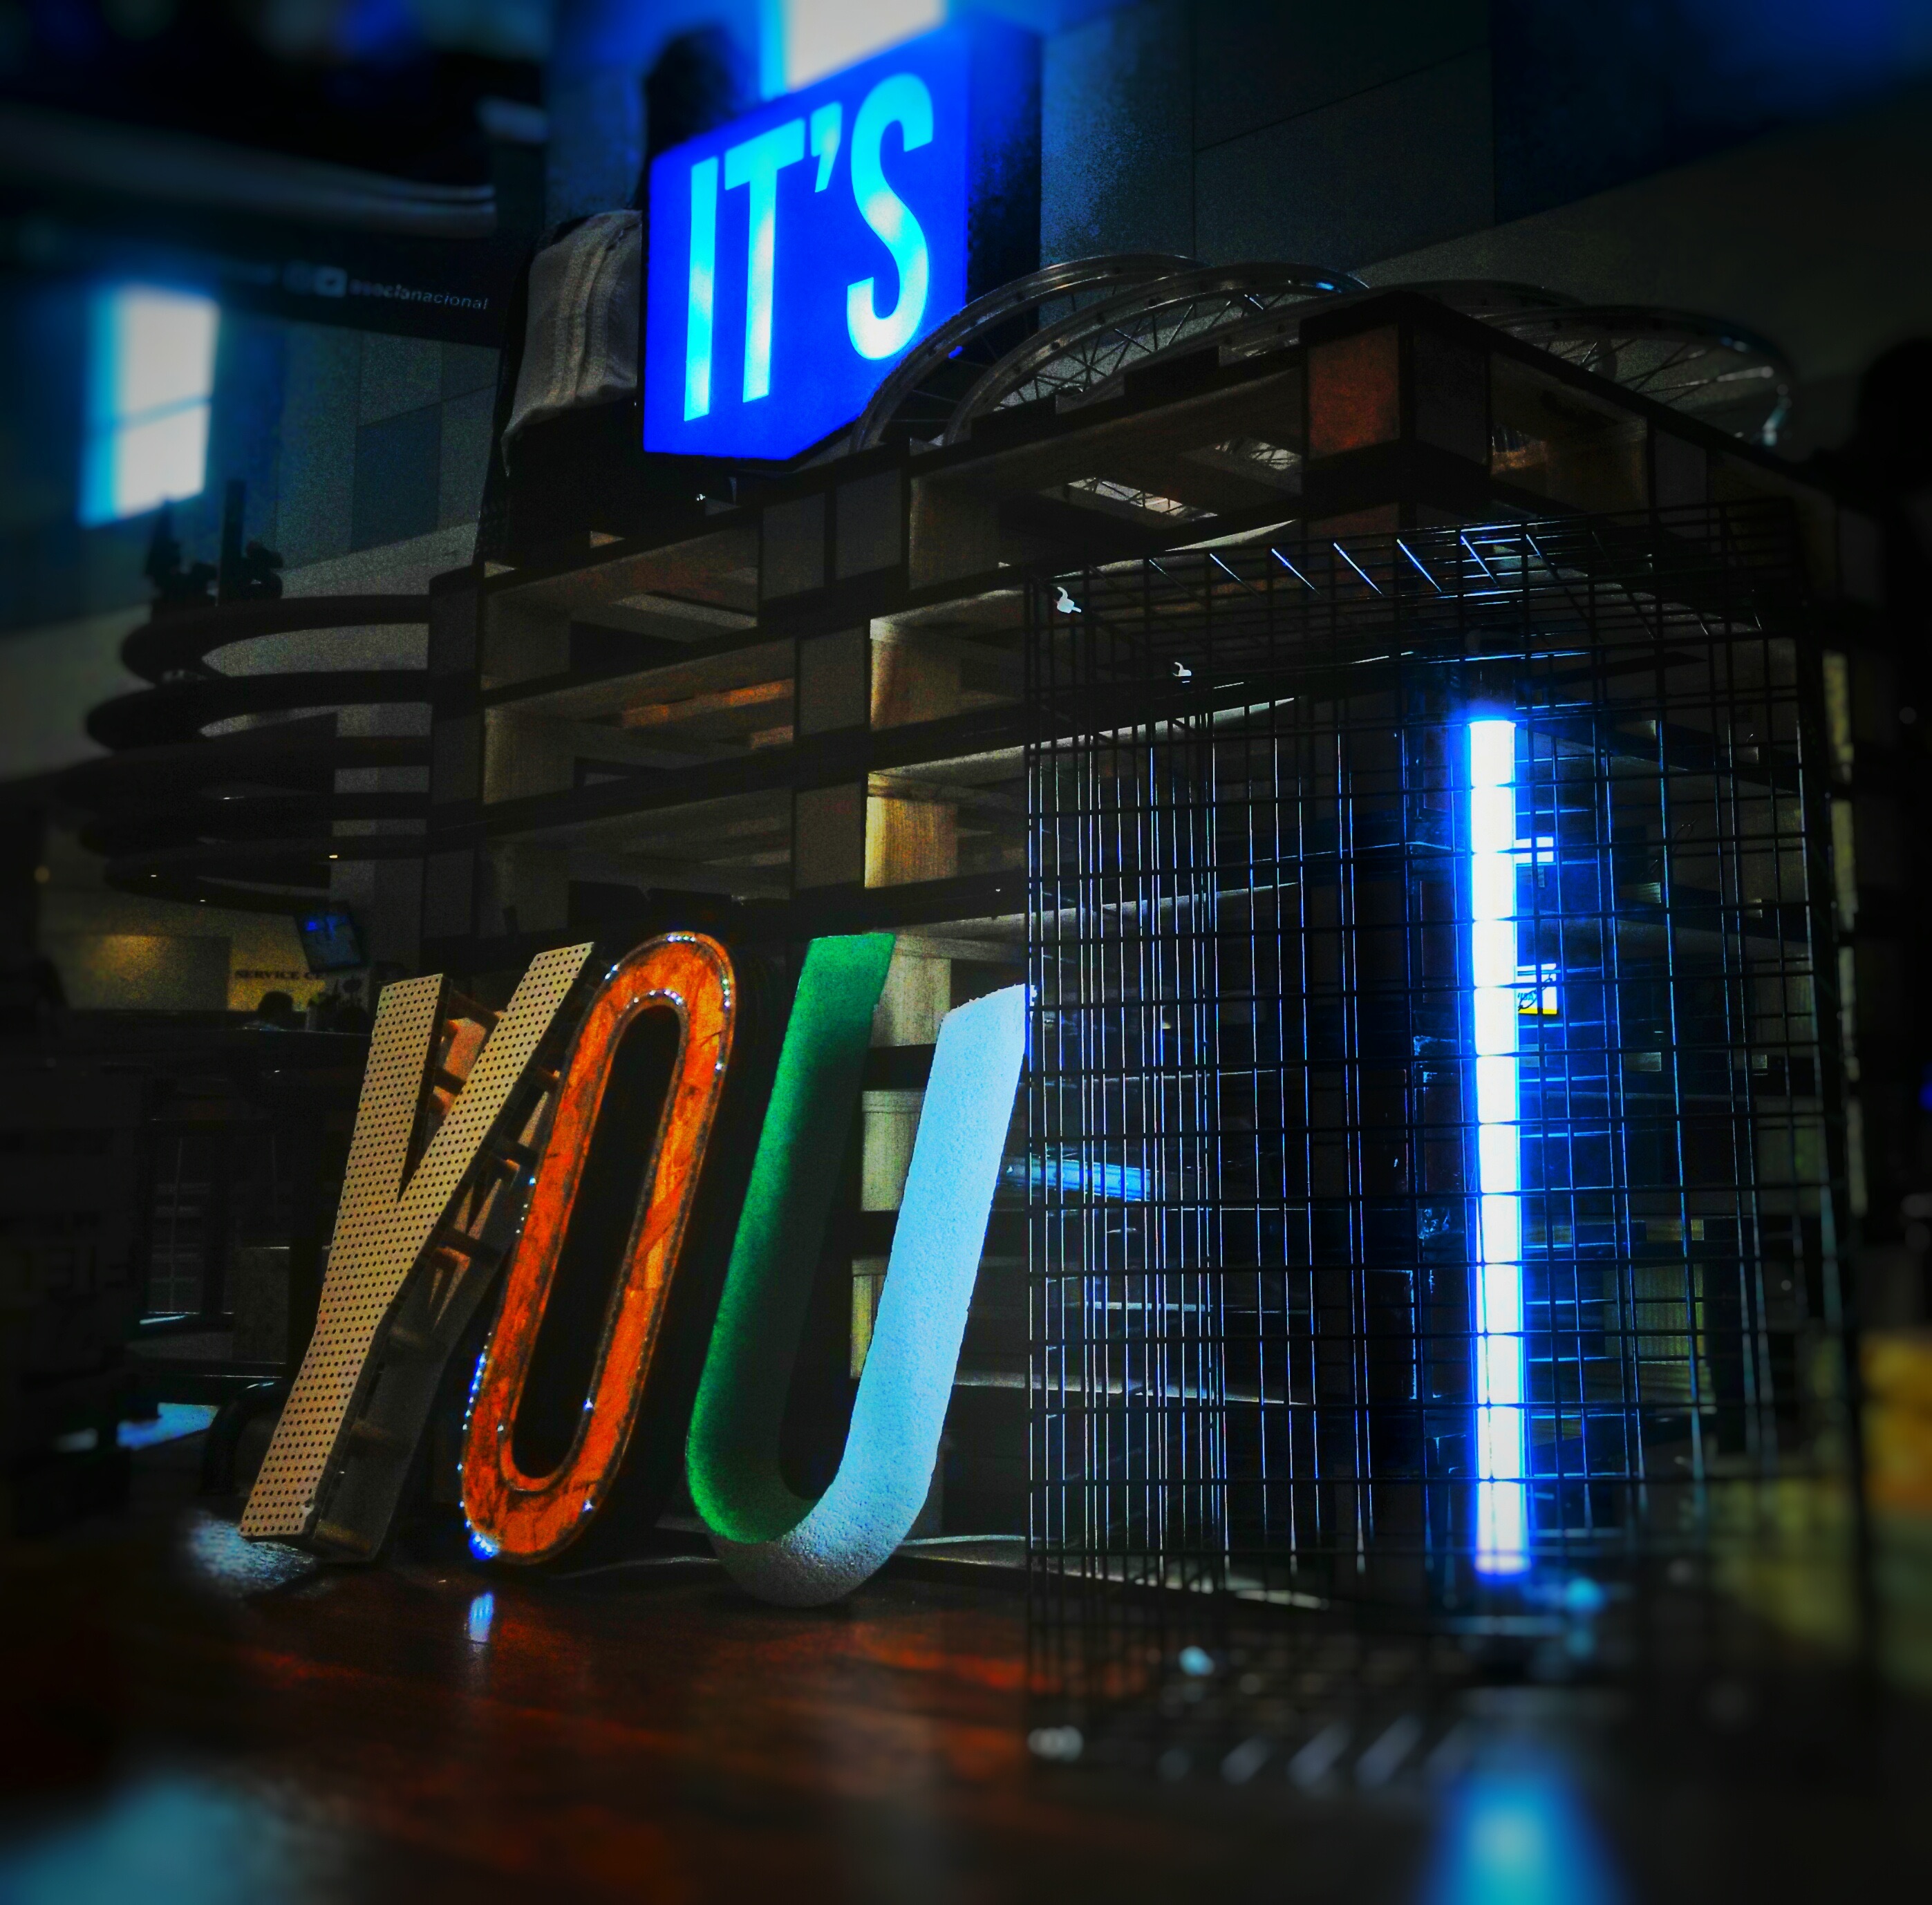
light, night, blue, signage, neon, neon sign, stage, display device, electronic signage